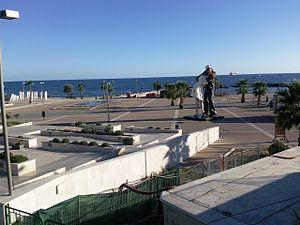
Unconditional Surrender est une série de statues créées par John Seward Johnson II et basées sur une photographie similaire de Victor Jorgensen intitulée Kissing the War Goodbye. Le sujet est un marin de la Seconde Guerre mondiale qui embrasse une infirmière.